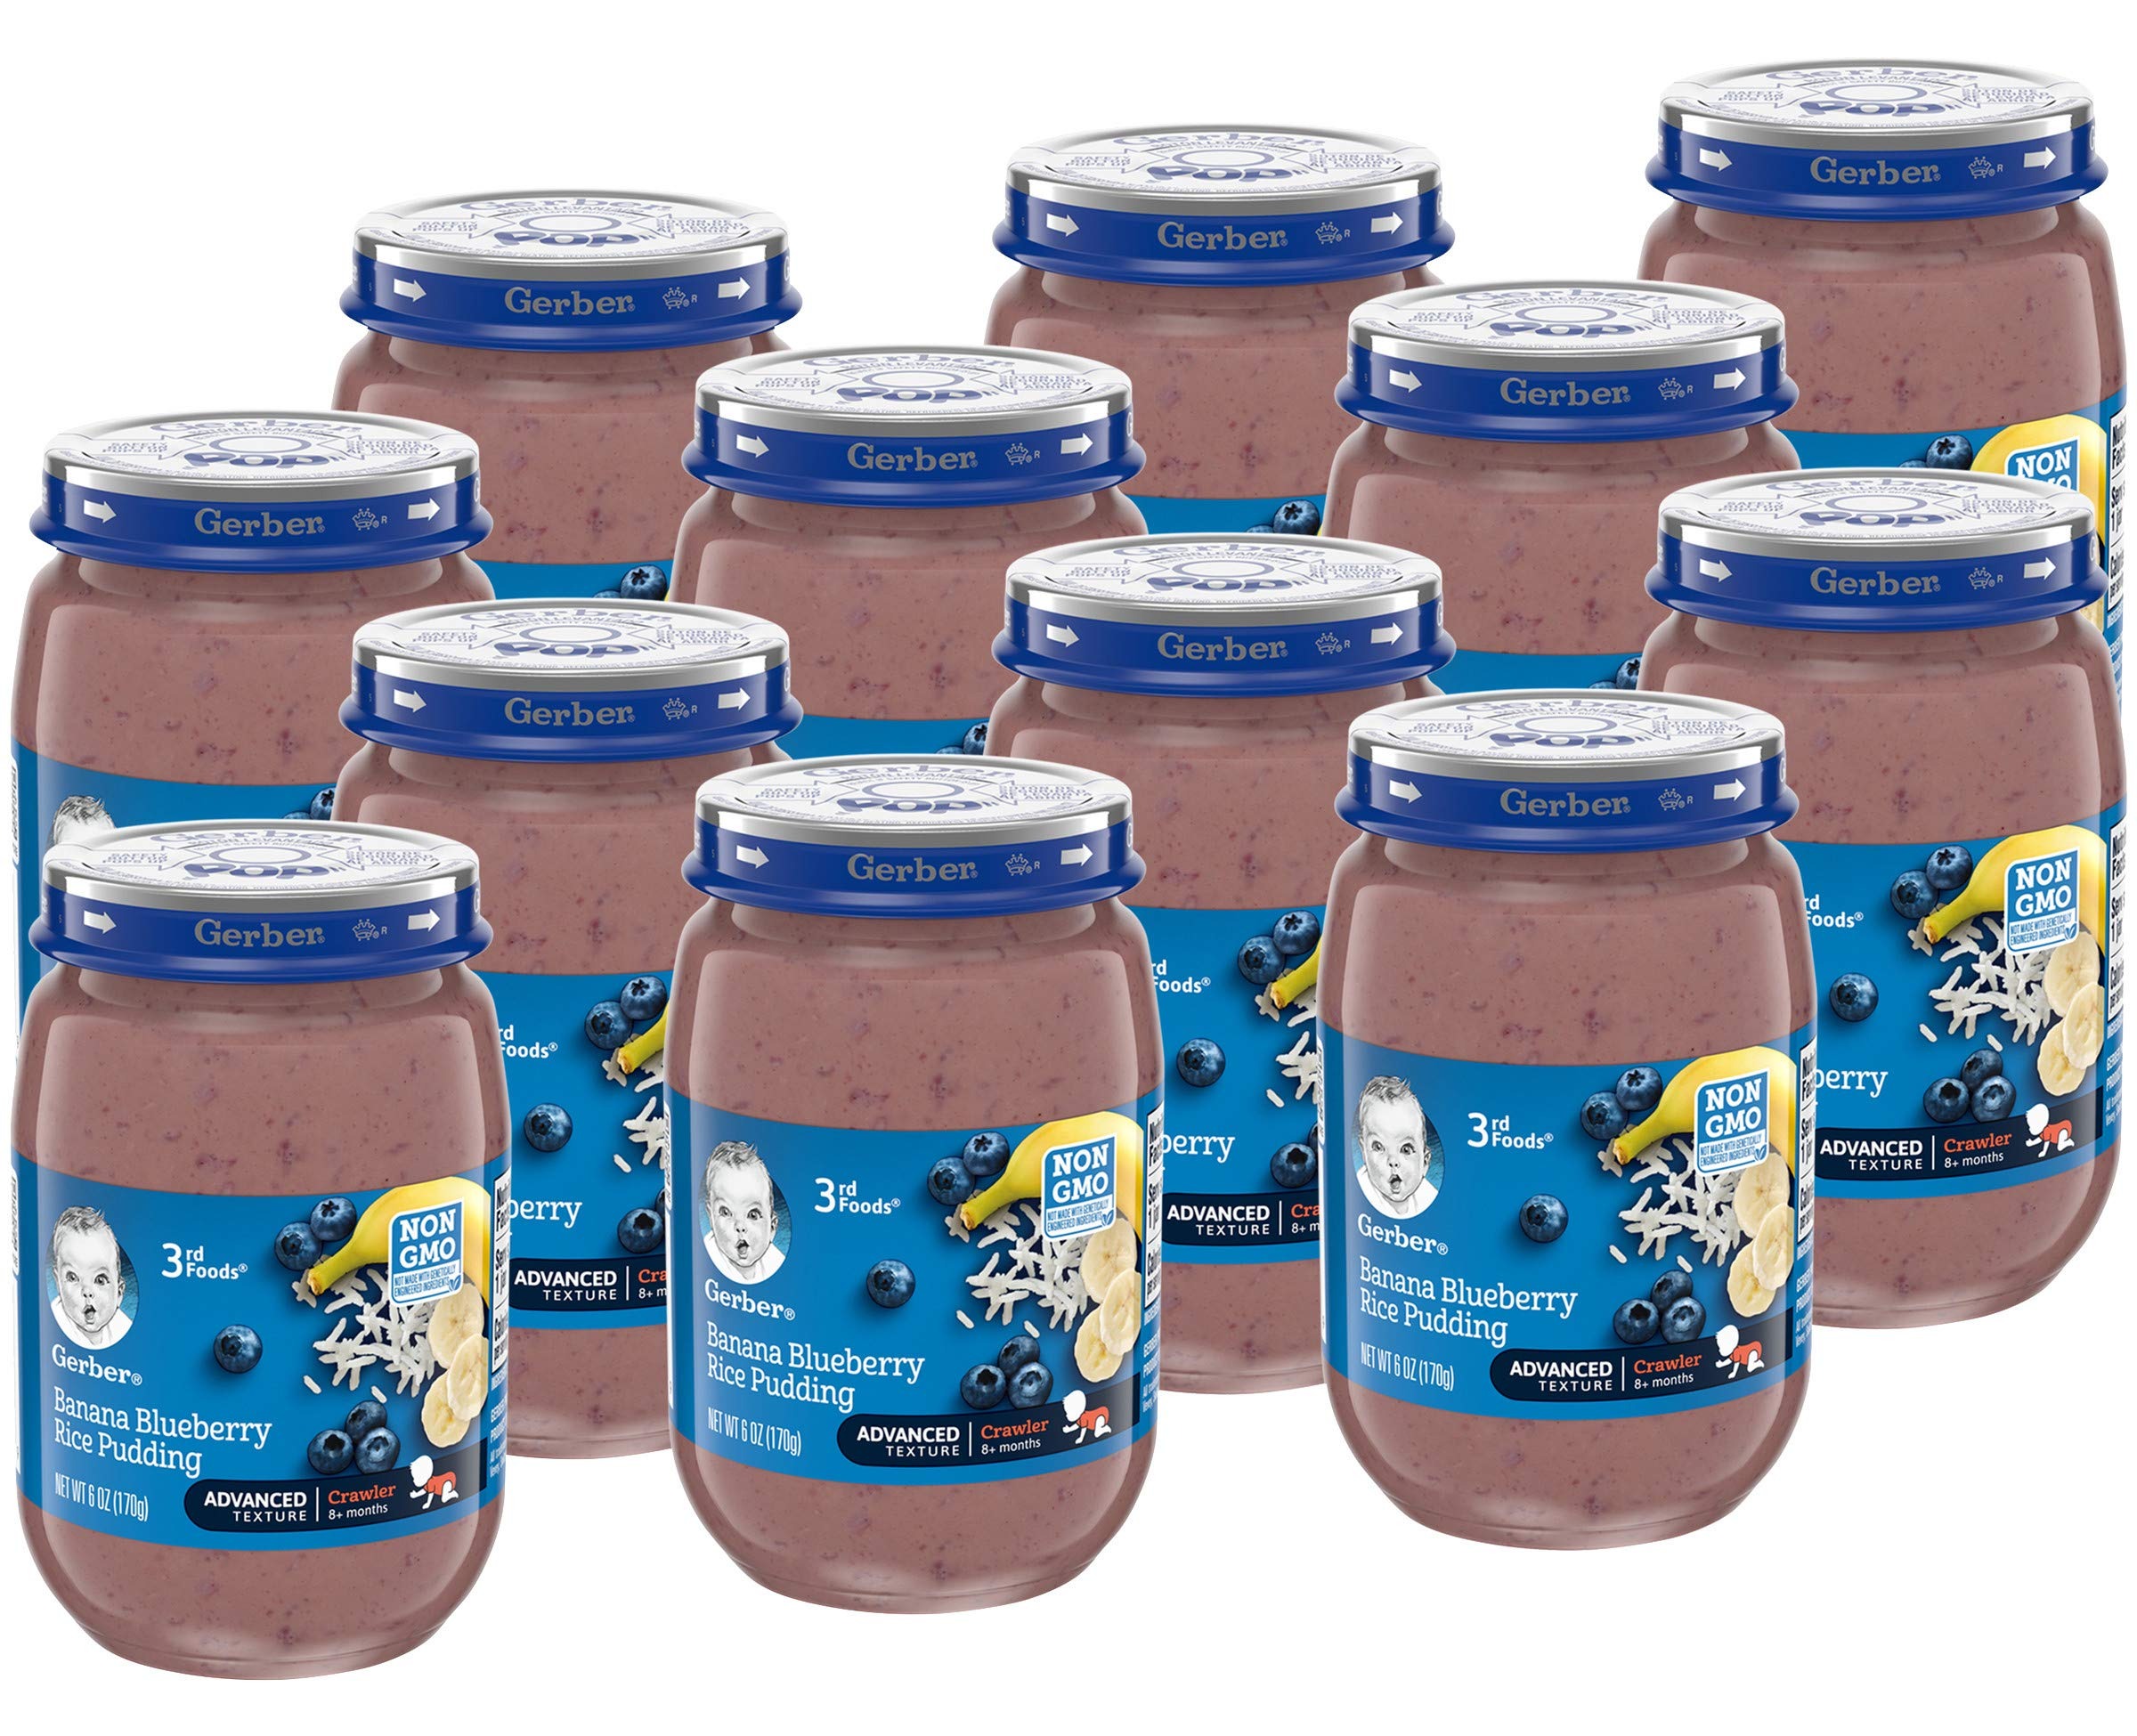
Item Name: Gerber 3rd Foods Puree Baby Food Jar, Banana Blueberry Rice Pudding, Non GMO Baby Food, 6 Ounce Glass Jar (Pack of 12)
Bullet Point 1: New tastes: continue your baby's love of fruits & veggies! Gerber 2nd Foods will expose them to a variety of tastes & Ingredient combinations to help them accept new flavors. Non-gmo Project Verified.
Bullet Point 2: Real fruit & Veggie: 2nd Foods are made with real fruits & veggies that meet our high standards. Contains 8 grams of protein with no added starch, artificial flavors or colors.
Bullet Point 3: Pureed goodness: introduce your little one to the goodness of fruits, veggies & other wholesome ingredients. Our baby food is lovingly made & Quality tested before it's good enough to be called Gerber
Bullet Point 4: Wholesome ingredients: Our foods start with whole ingredients like real fruits, veggies & grains to help nourish baby right from the start, From infant Formula to baby food to snacks and toddler food
Bullet Point 5: Nutrition for growing: like your baby, we're always growing & learning. More than ever we're committed to being your partner in parenthood with quality ingredients, nutritious food & expert guidance.
Value: 72.0
Unit: Ounce

Price: 33.73